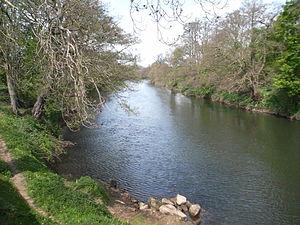
La Derwent est une rivière s'écoulant dans le comté du Derbyshire, Angleterre. Elle rejoint la rivière Trent à Derby.